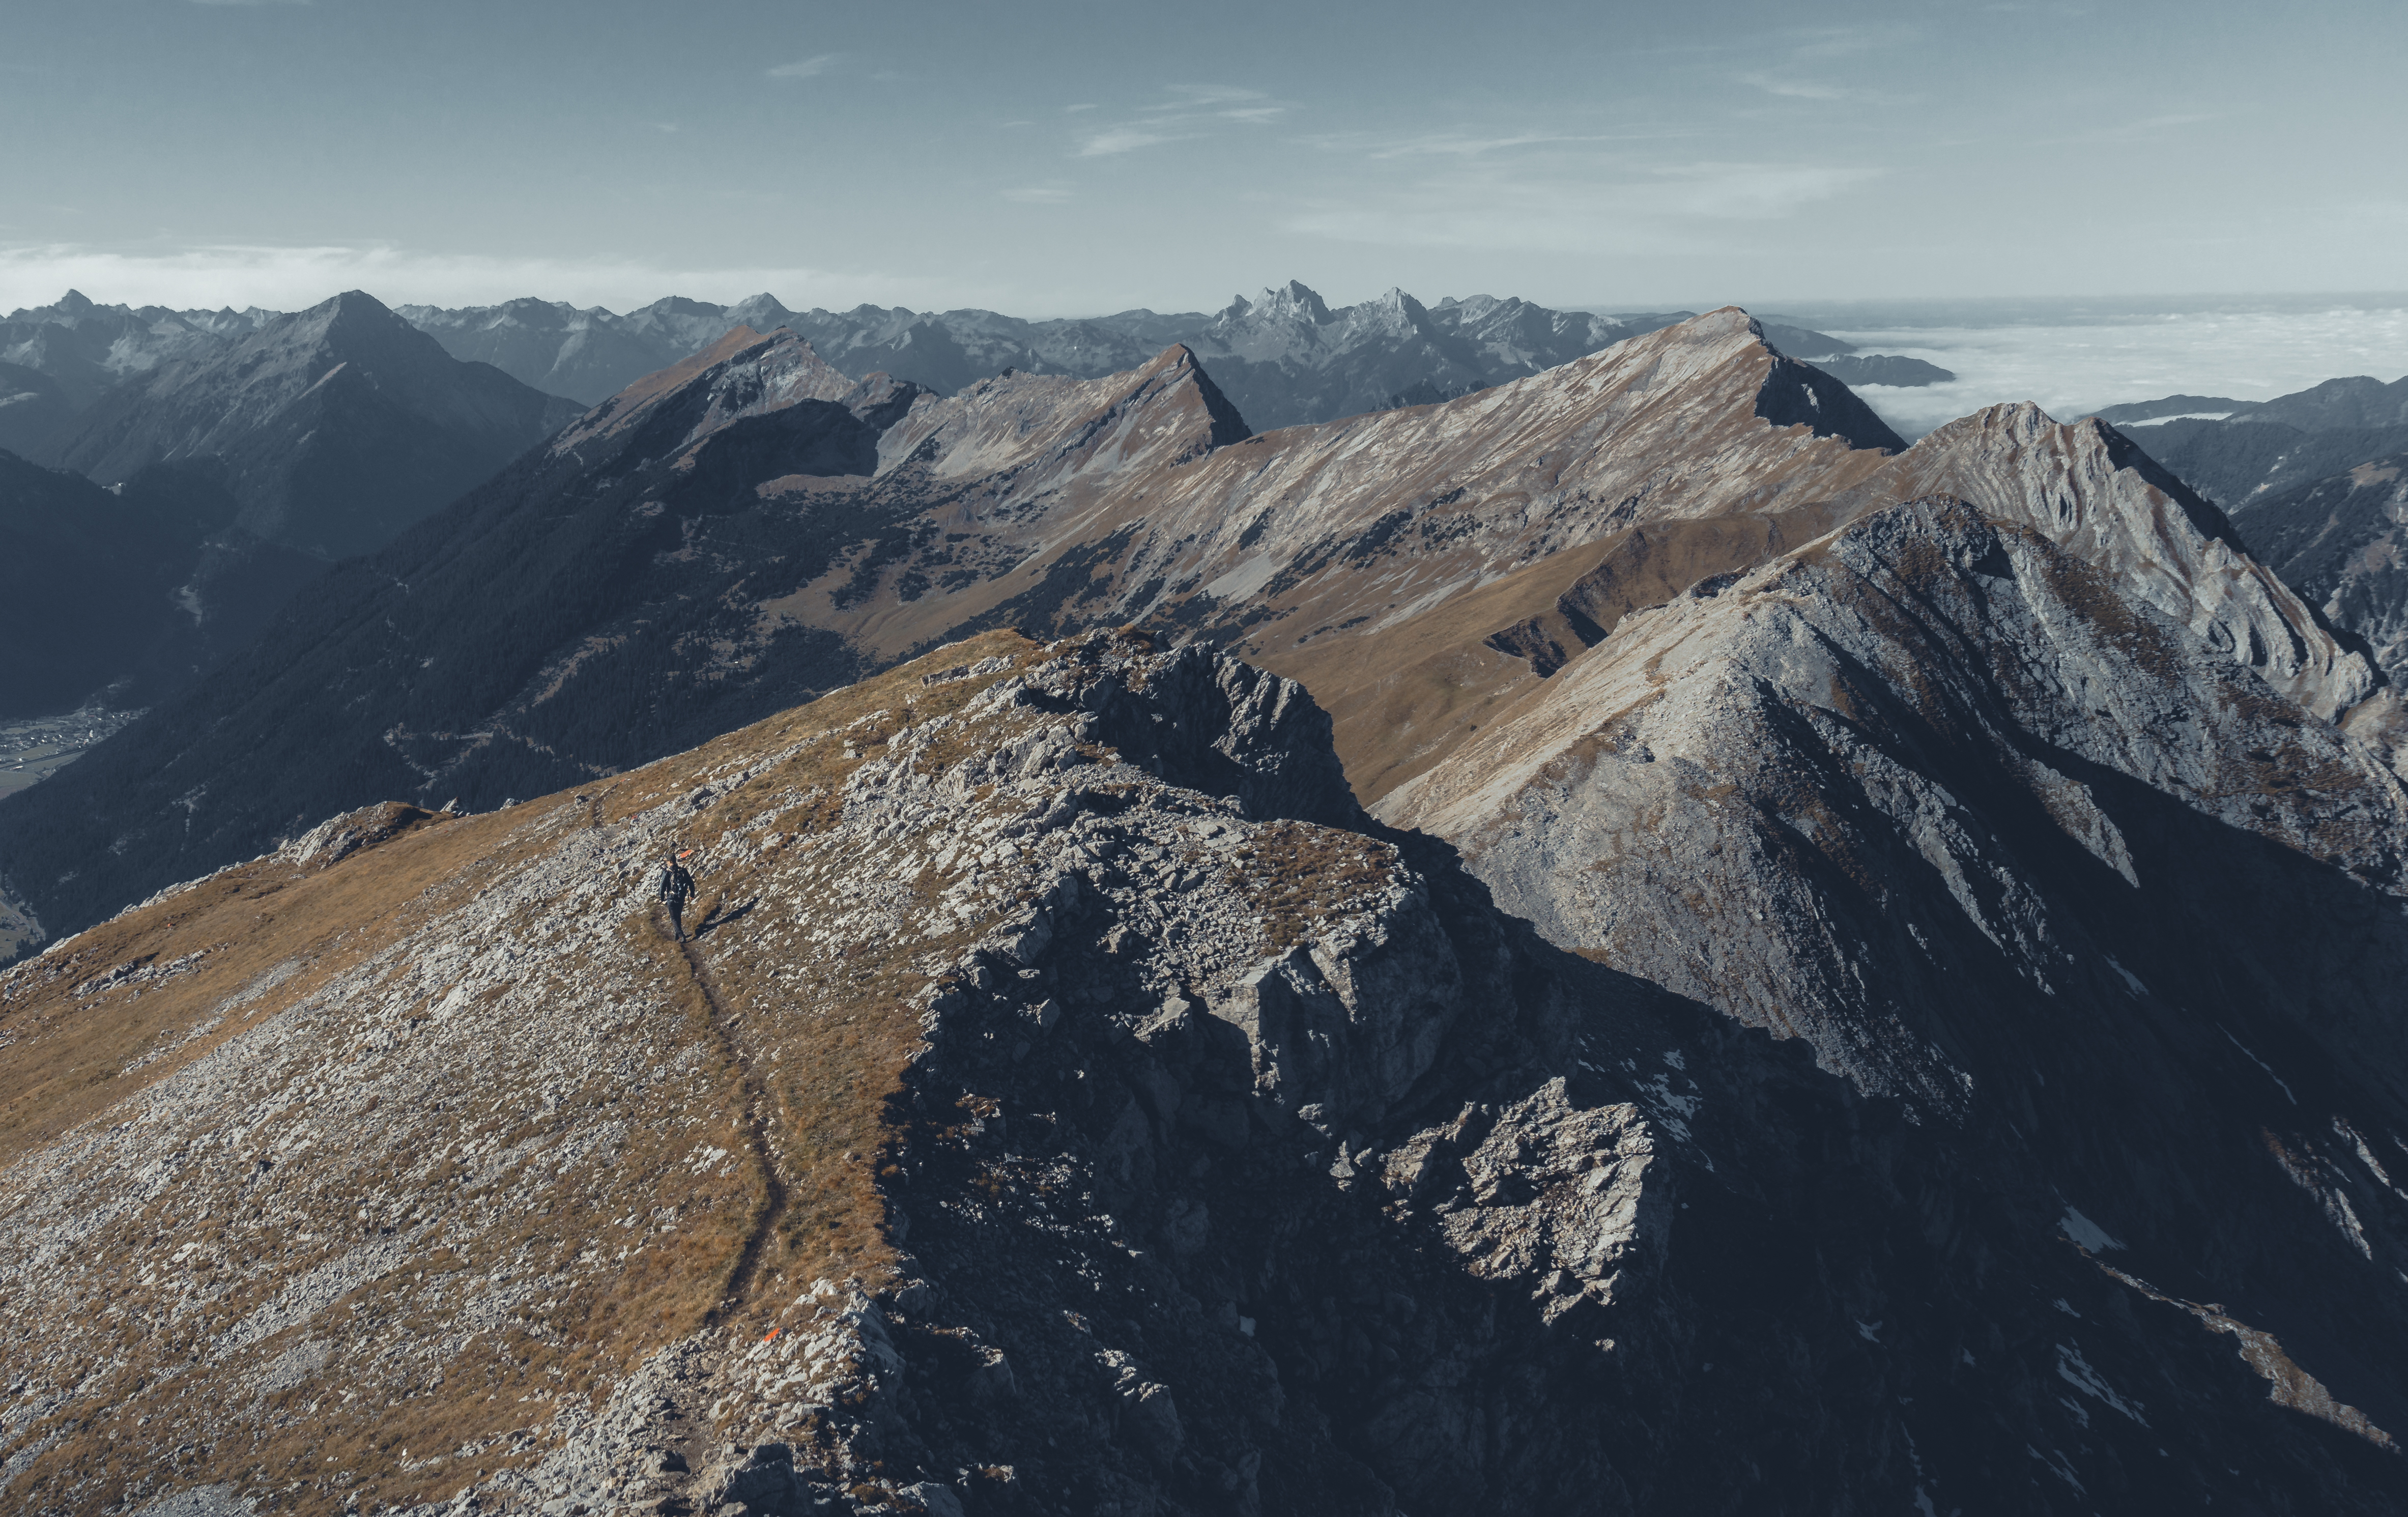
mountain, snow, adventure, mountain range, altitude, terrain, ridge, summit, mountaineering, geology, alps, plateau, fell, cirque, landform, mountain pass, geographical feature, mountainous landforms